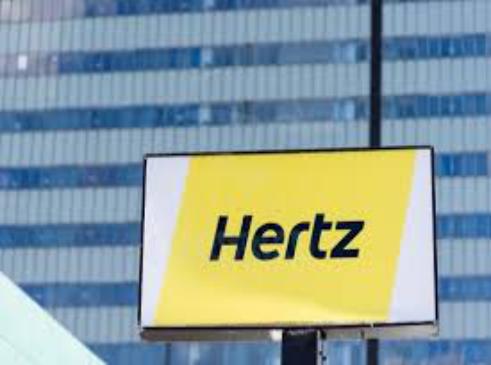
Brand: hertz
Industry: Electronic